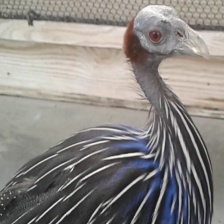
Species: VULTURINE GUINEAFOWL
Scientific name: ACRYLLIUM VULTURINUM